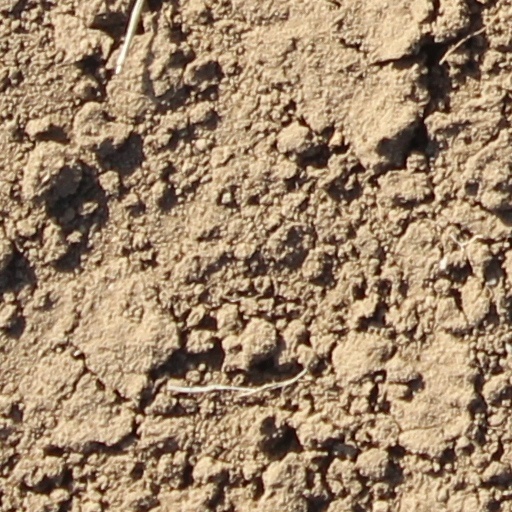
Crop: wheat